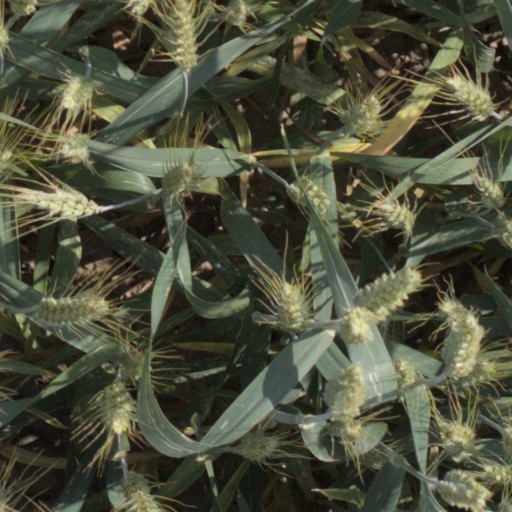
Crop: wheat